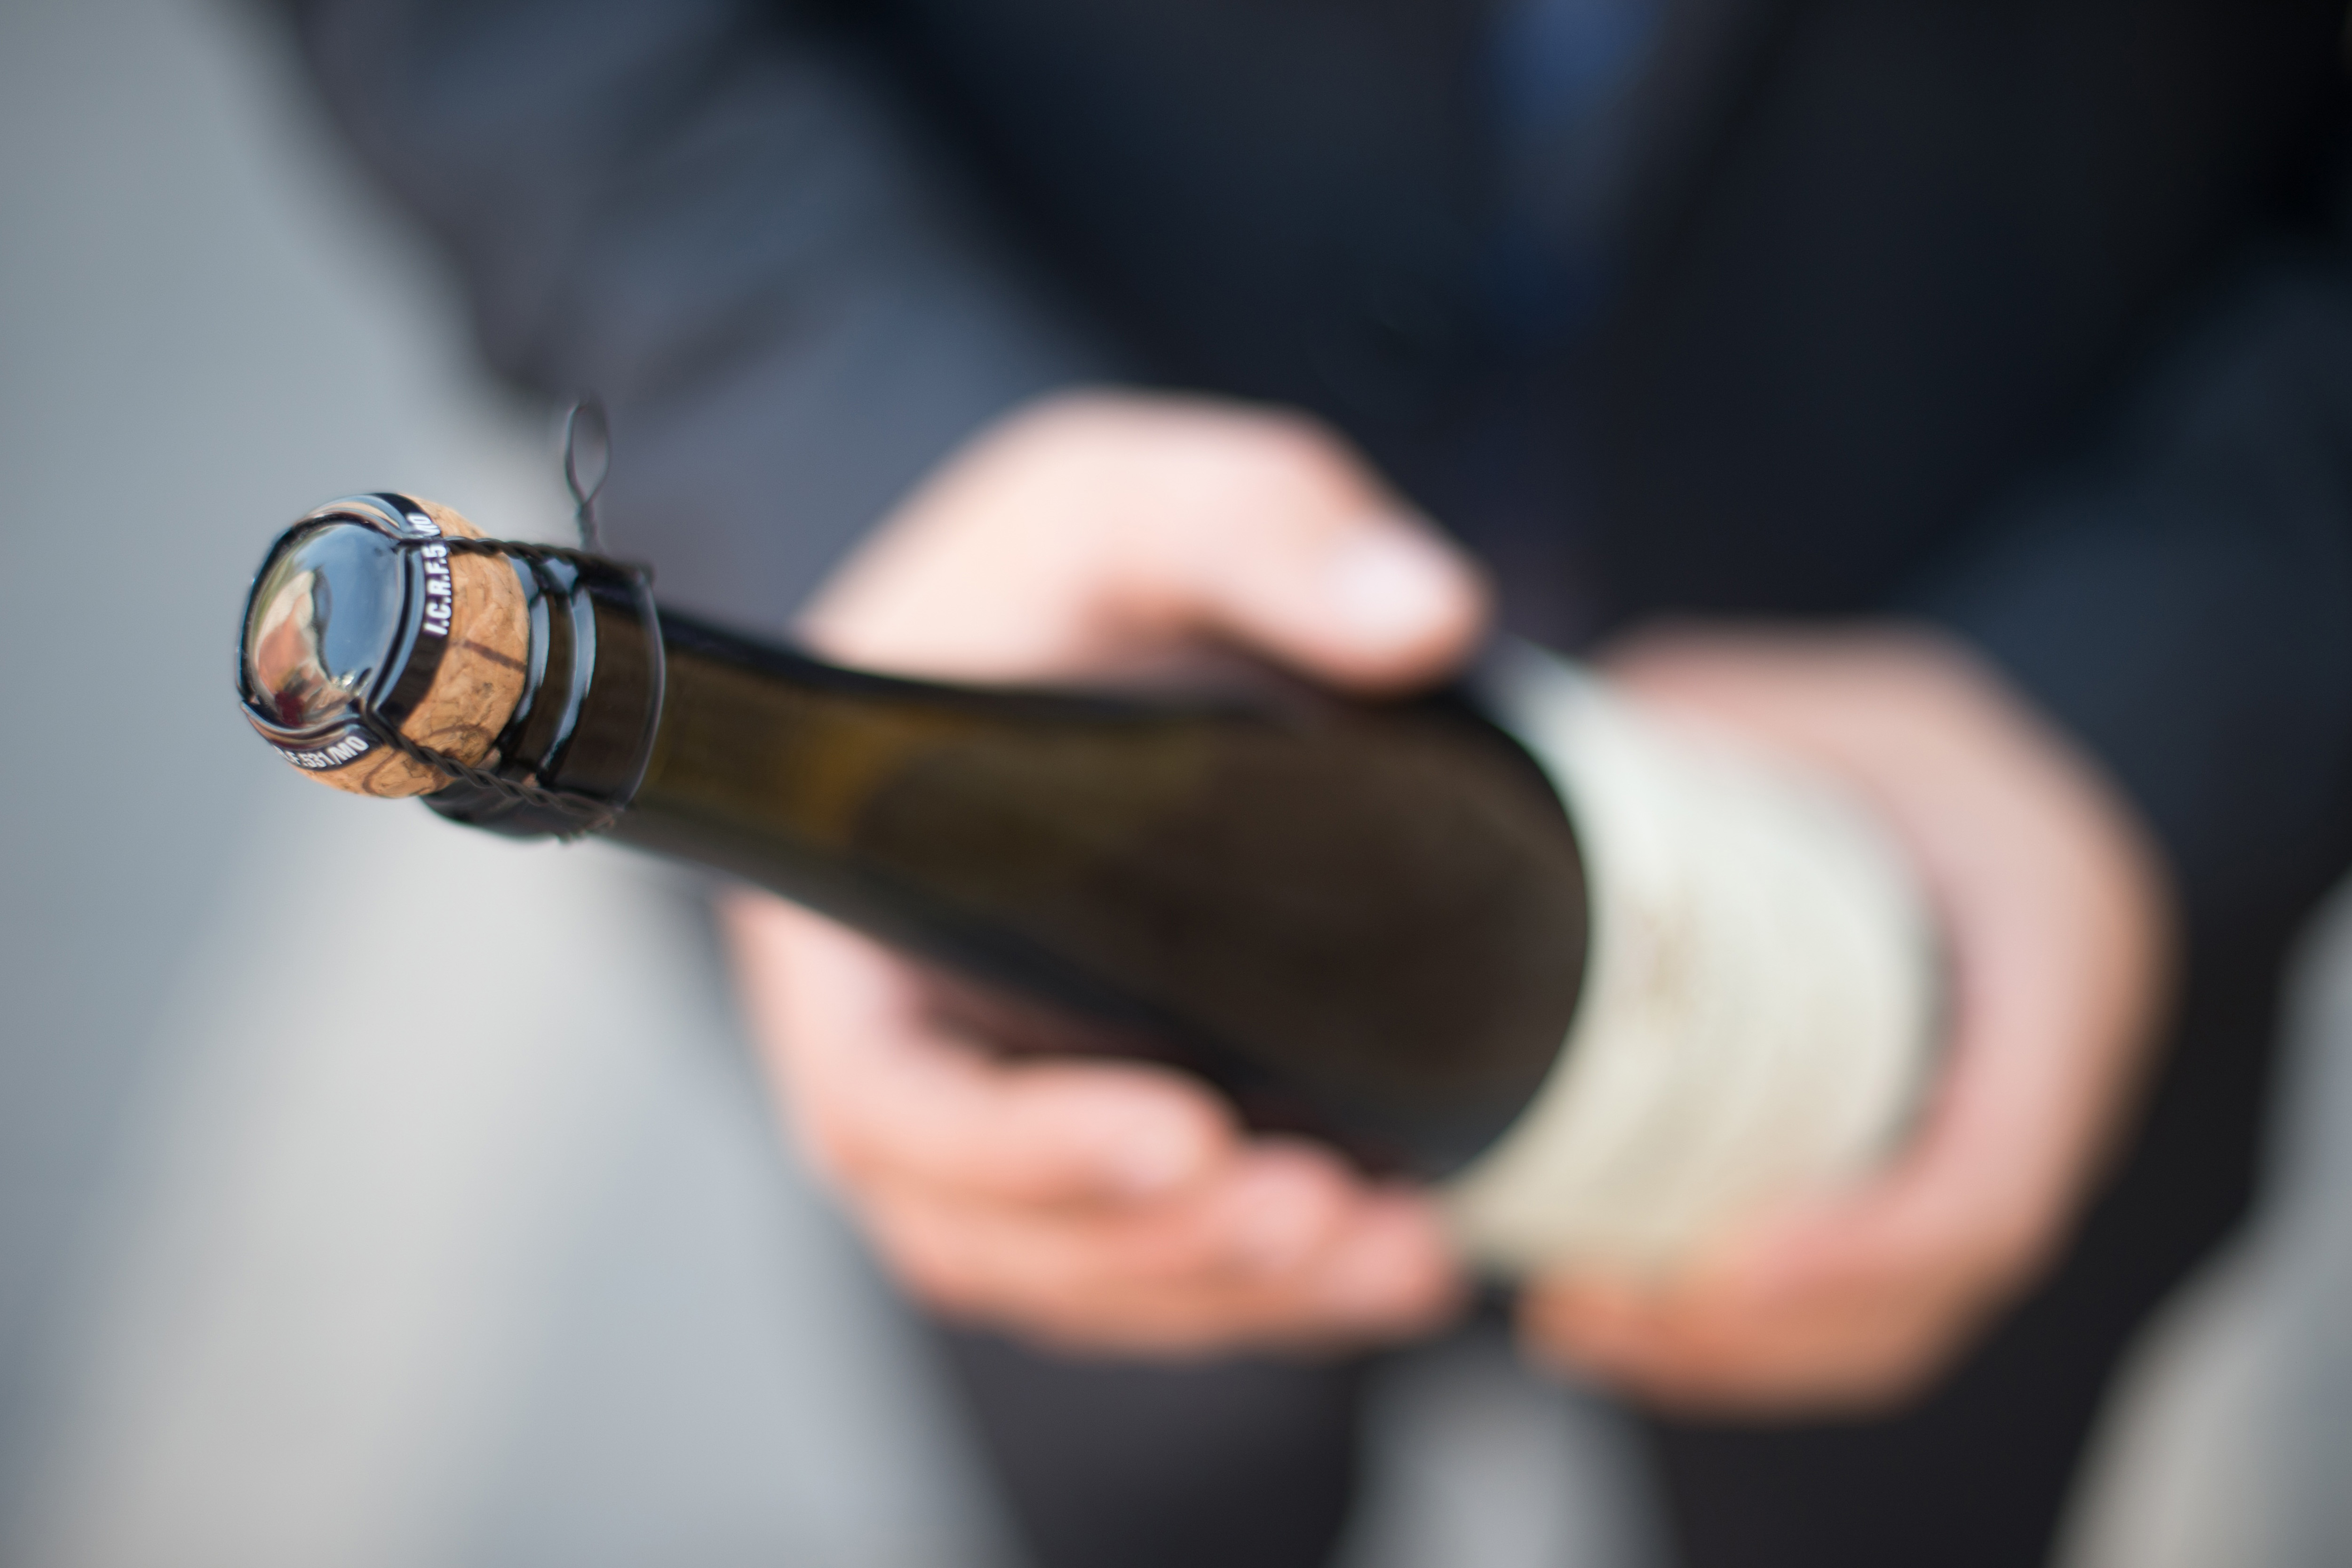
hand, alcohol, bottle, drink, finger, champagne, beer bottle